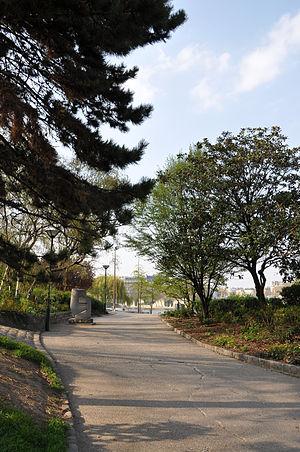
Jardin Tino Rossi sur le Quai Saint-Bernard dans le 5e arrondissement de Paris, France.
Le jardin Tino-Rossi est un espace vert du 5ᵉ arrondissement de Paris, en France.
Ruggero Pazzi est un peintre, sculpteur et graveur italien. Son évolution l'a conduit d'une figuration libre à la non-figuration.